Markov Chains and Mixing Times

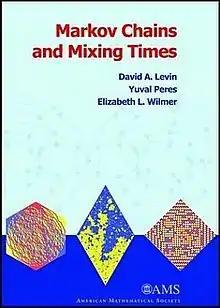
First edition

Markov Chains and Mixing Times is a book on Markov chain mixing times. The second edition was written by David A. Levin, and Yuval Peres. Elizabeth Wilmer was a co-author on the first edition and is credited as a contributor to the second edition. The first edition was published in 2009 by the American Mathematical Society, with an expanded second edition in 2017.